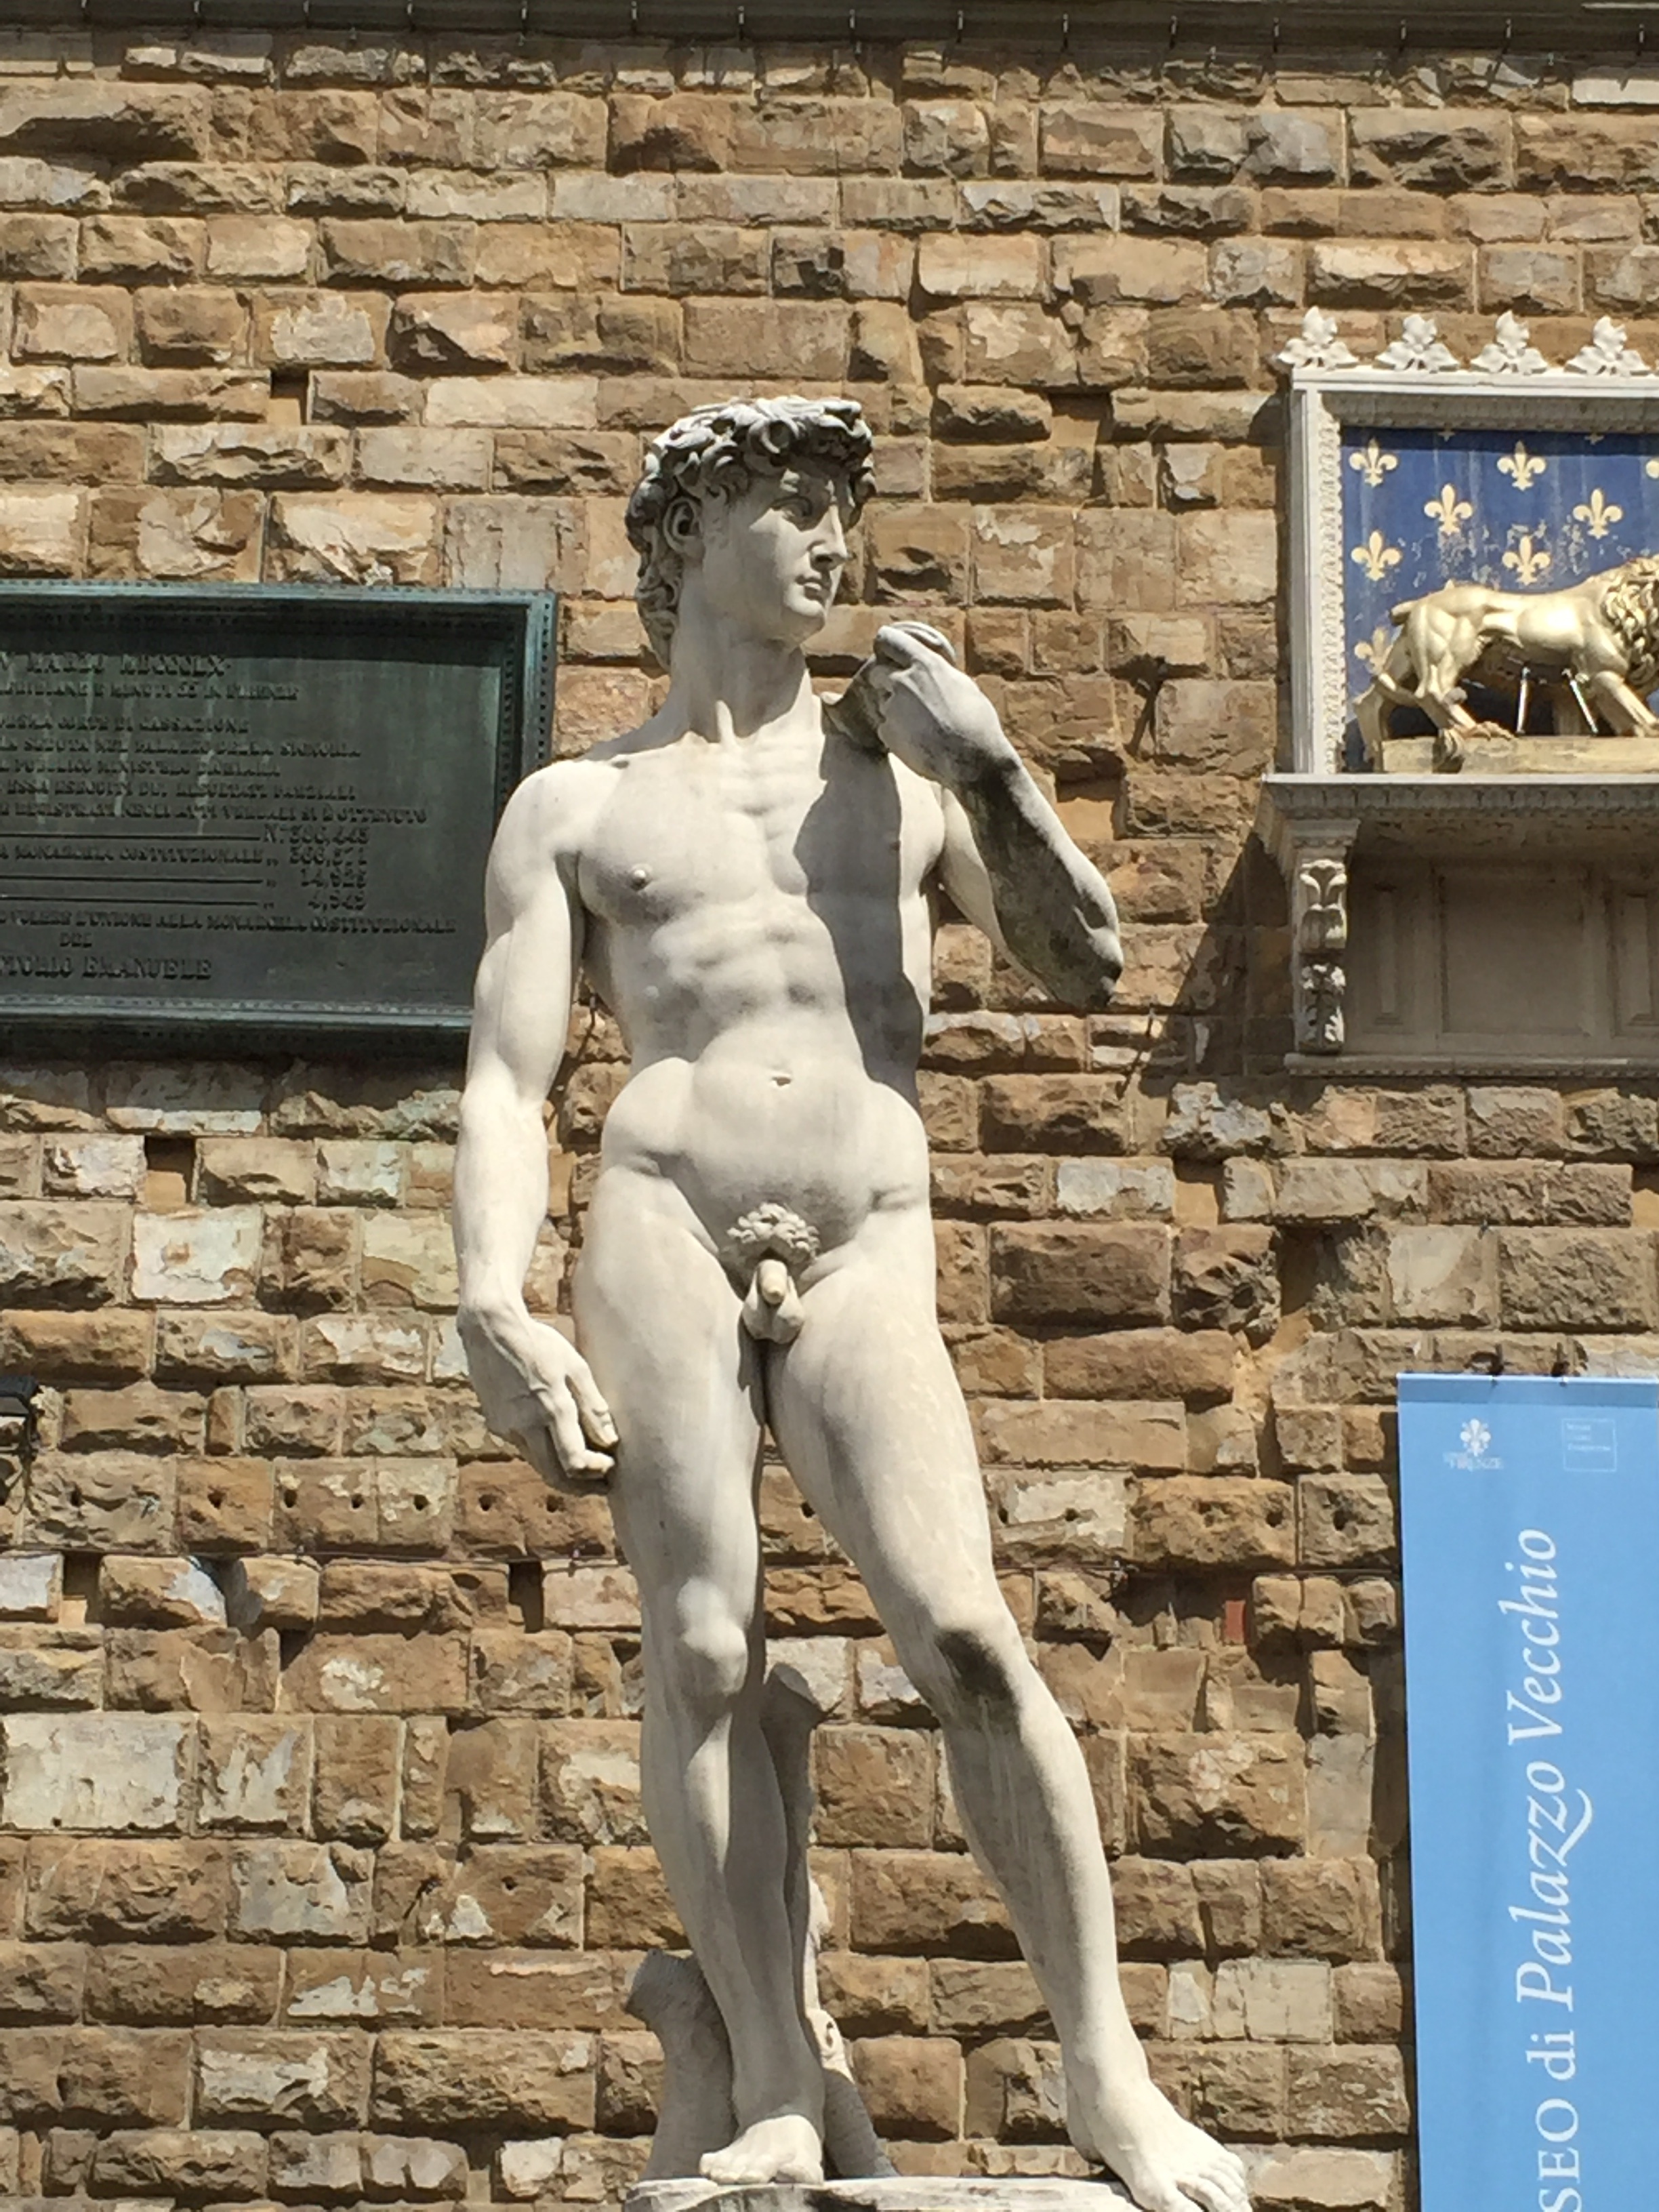
monument, europe, statue, landmark, italy, sculpture, art, temple, michelangelo, florence, david, italian, mythology, ancient history